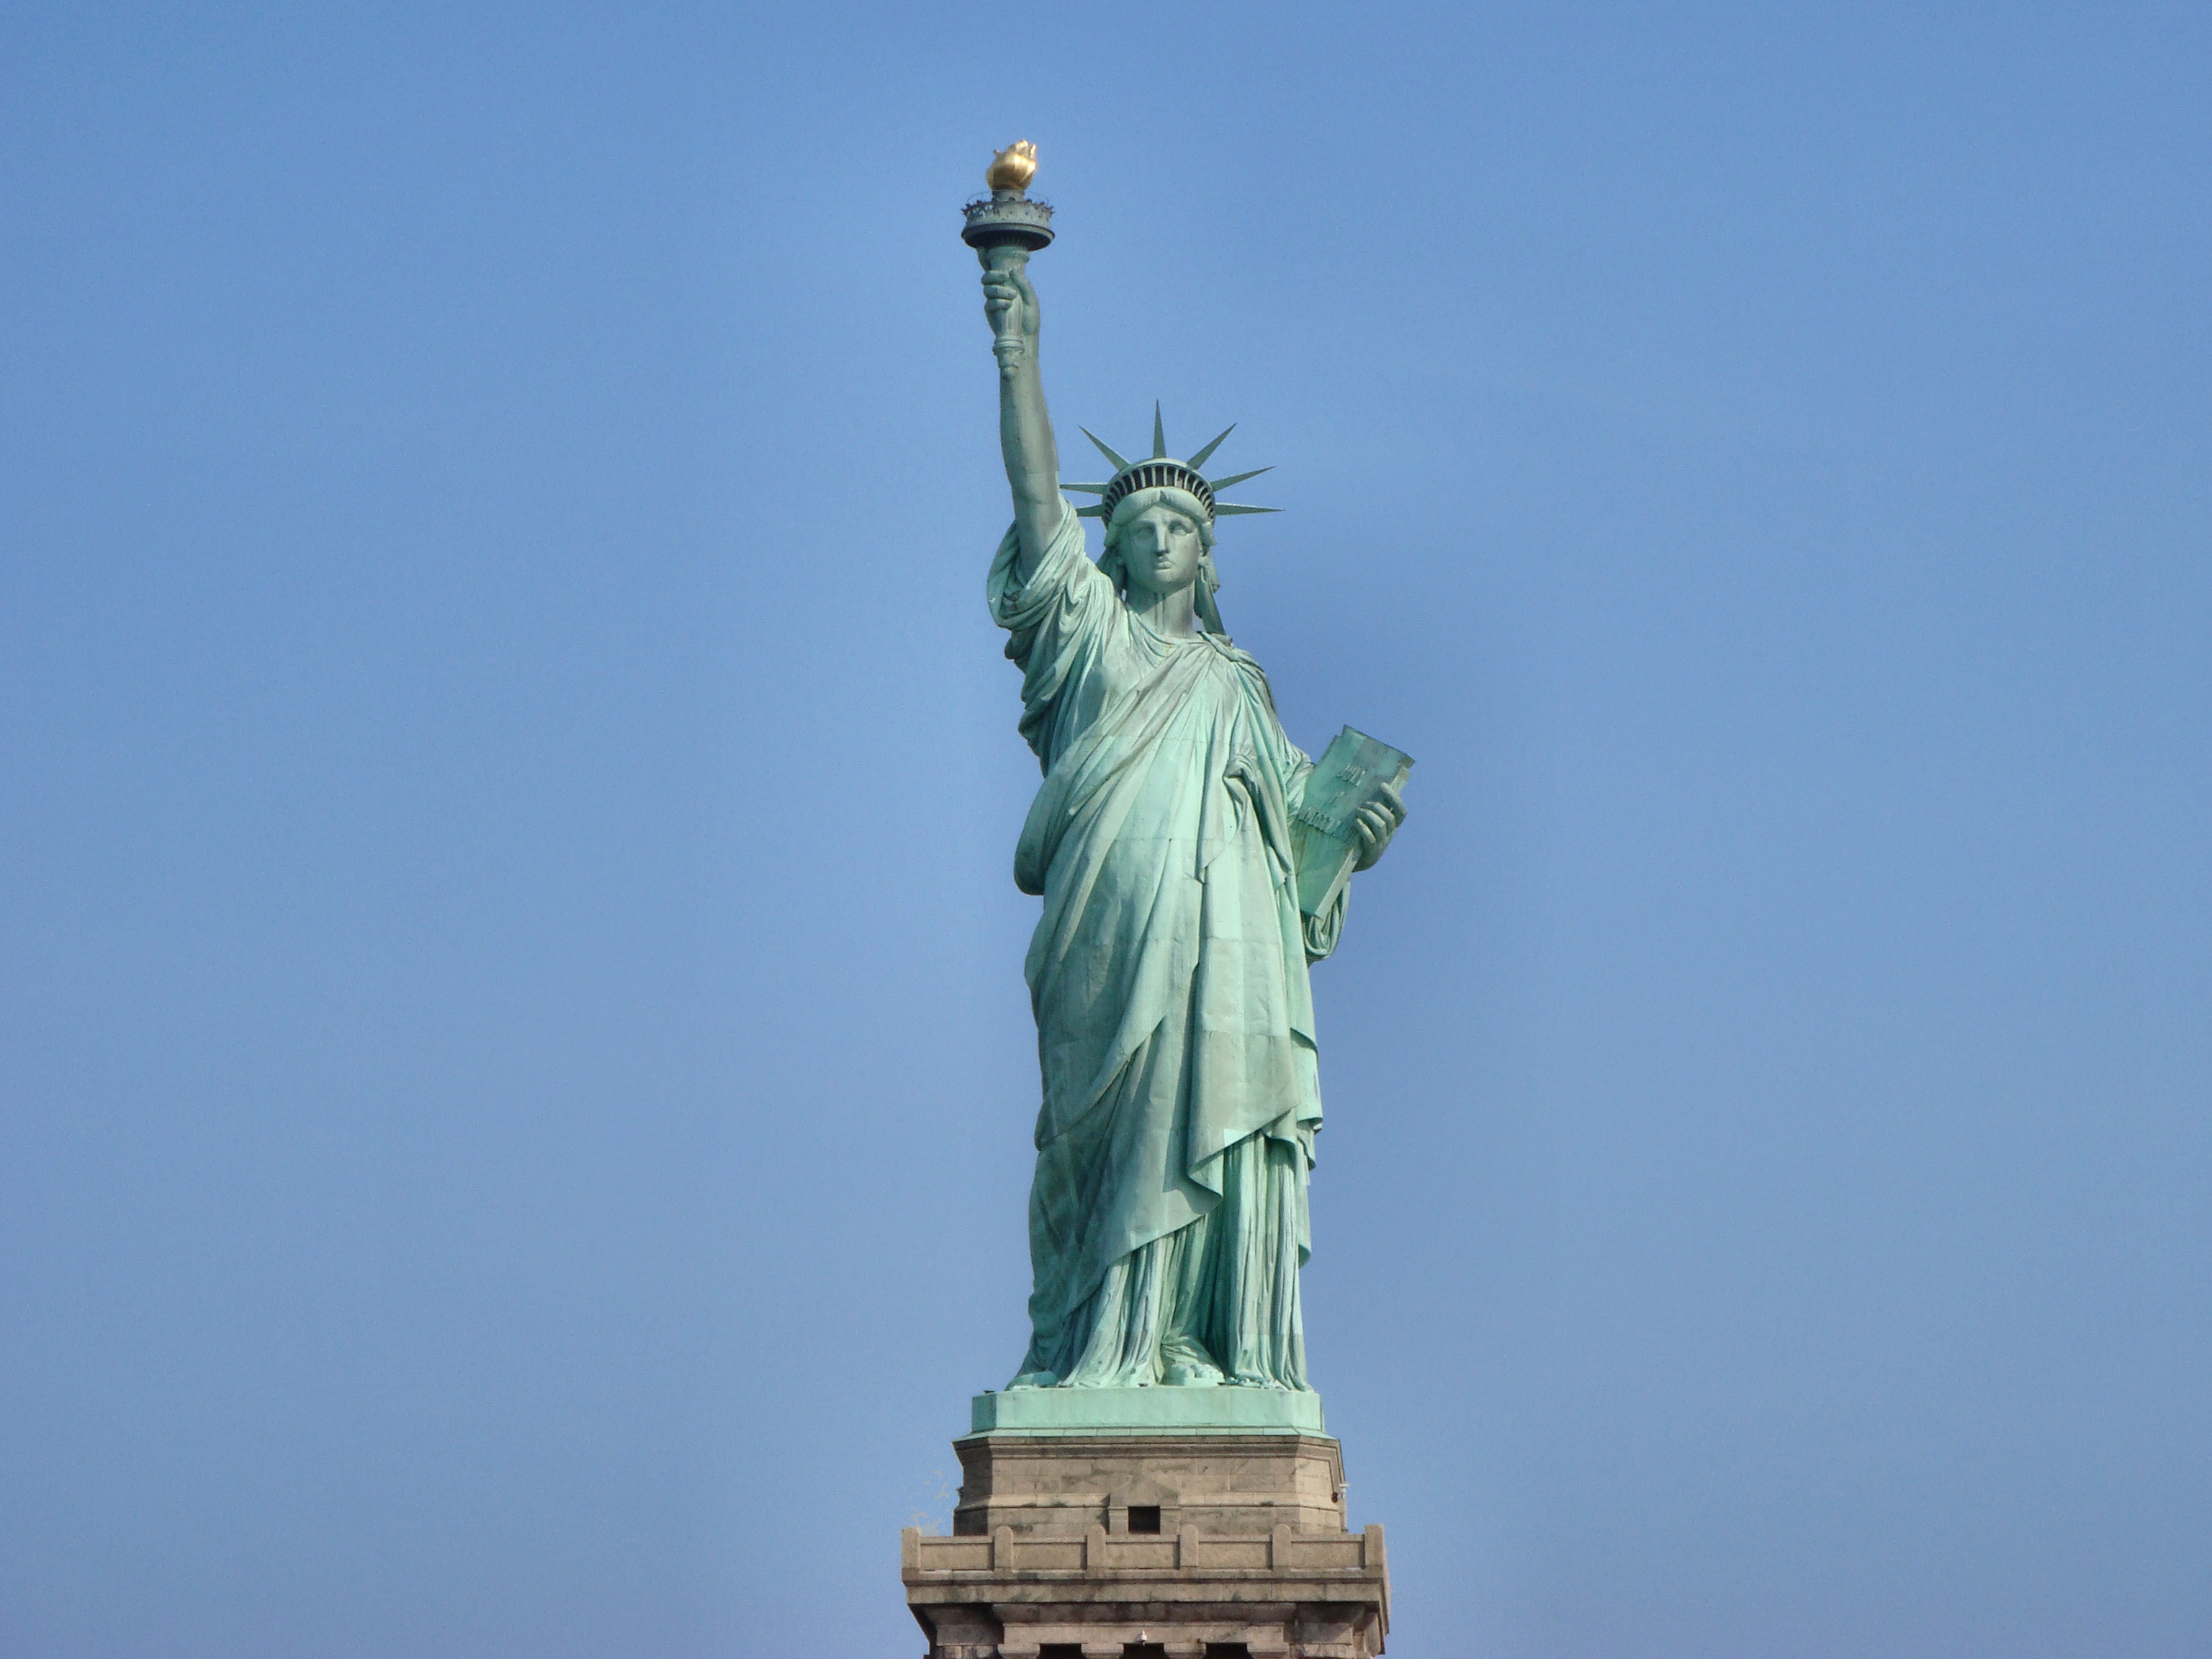
manhattan, new york city, monument, statue, statue of liberty, america, landmark, freedom, artwork, united states, sculpture, memorial, art